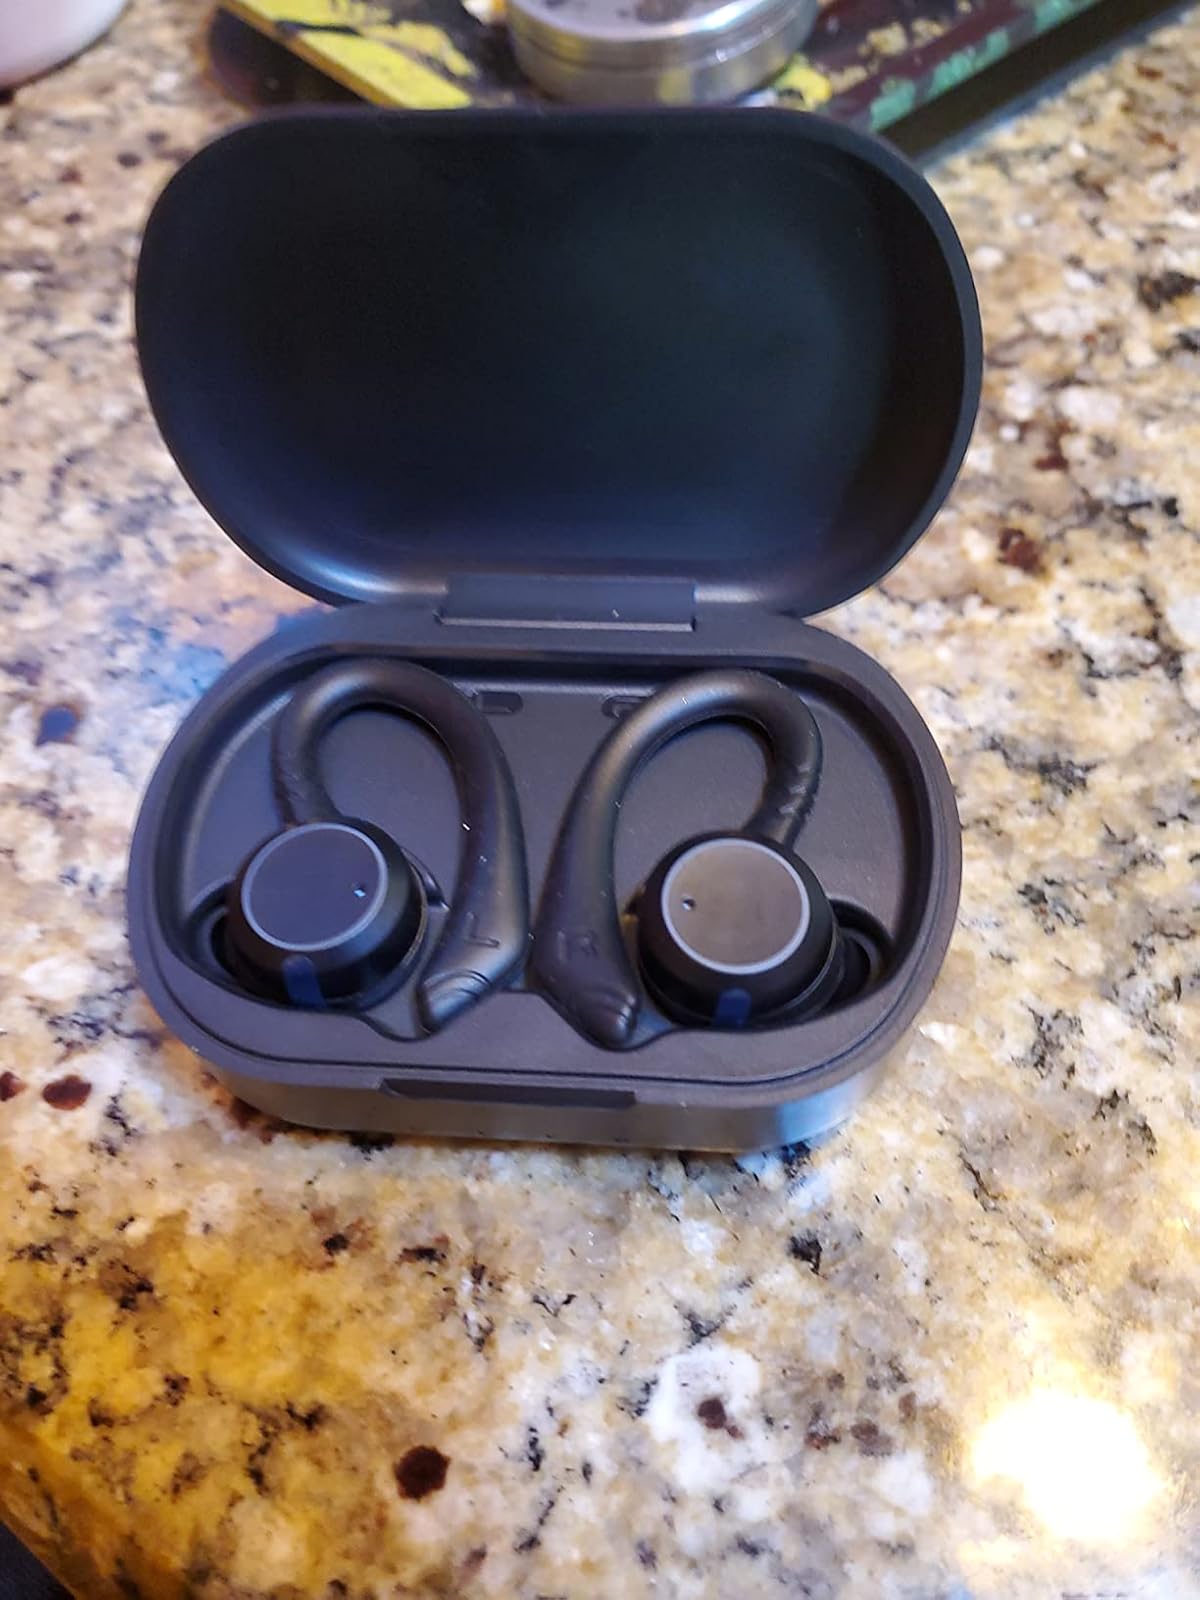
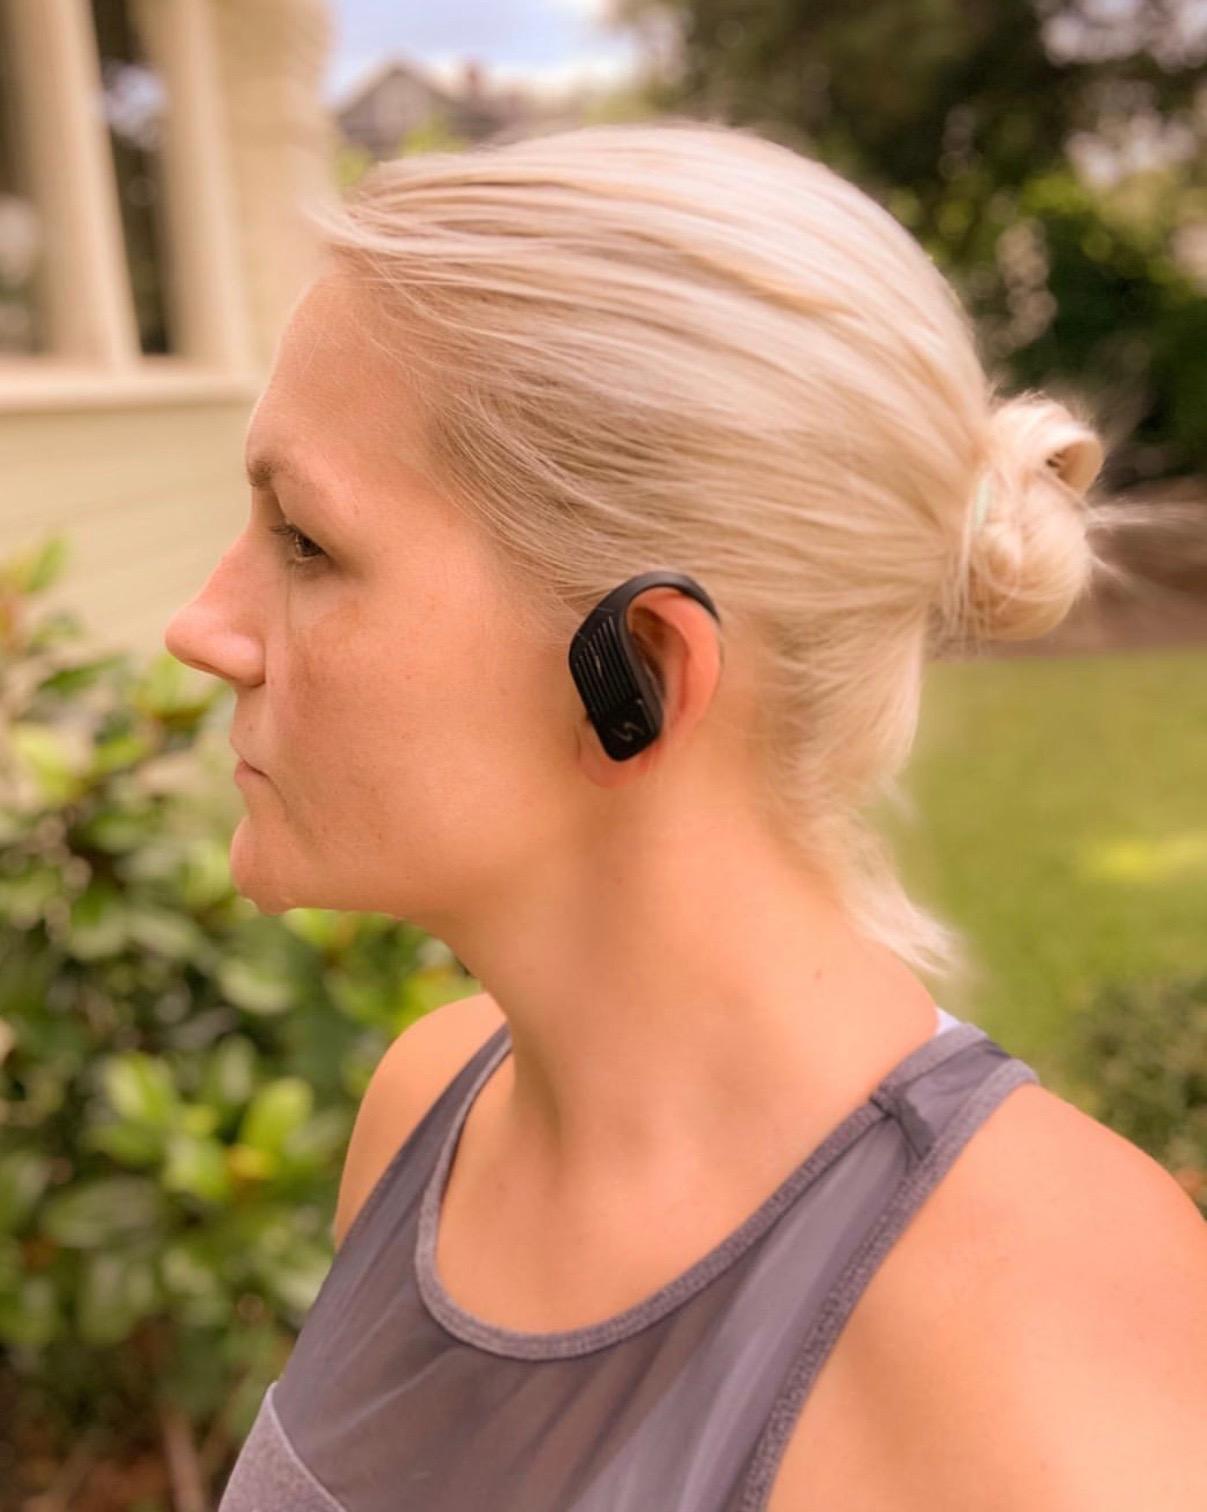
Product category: earbuds
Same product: no